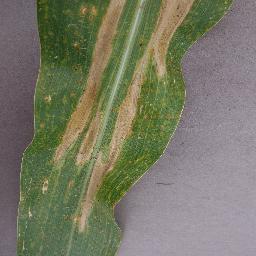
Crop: corn
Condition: (maize)_northern_blight